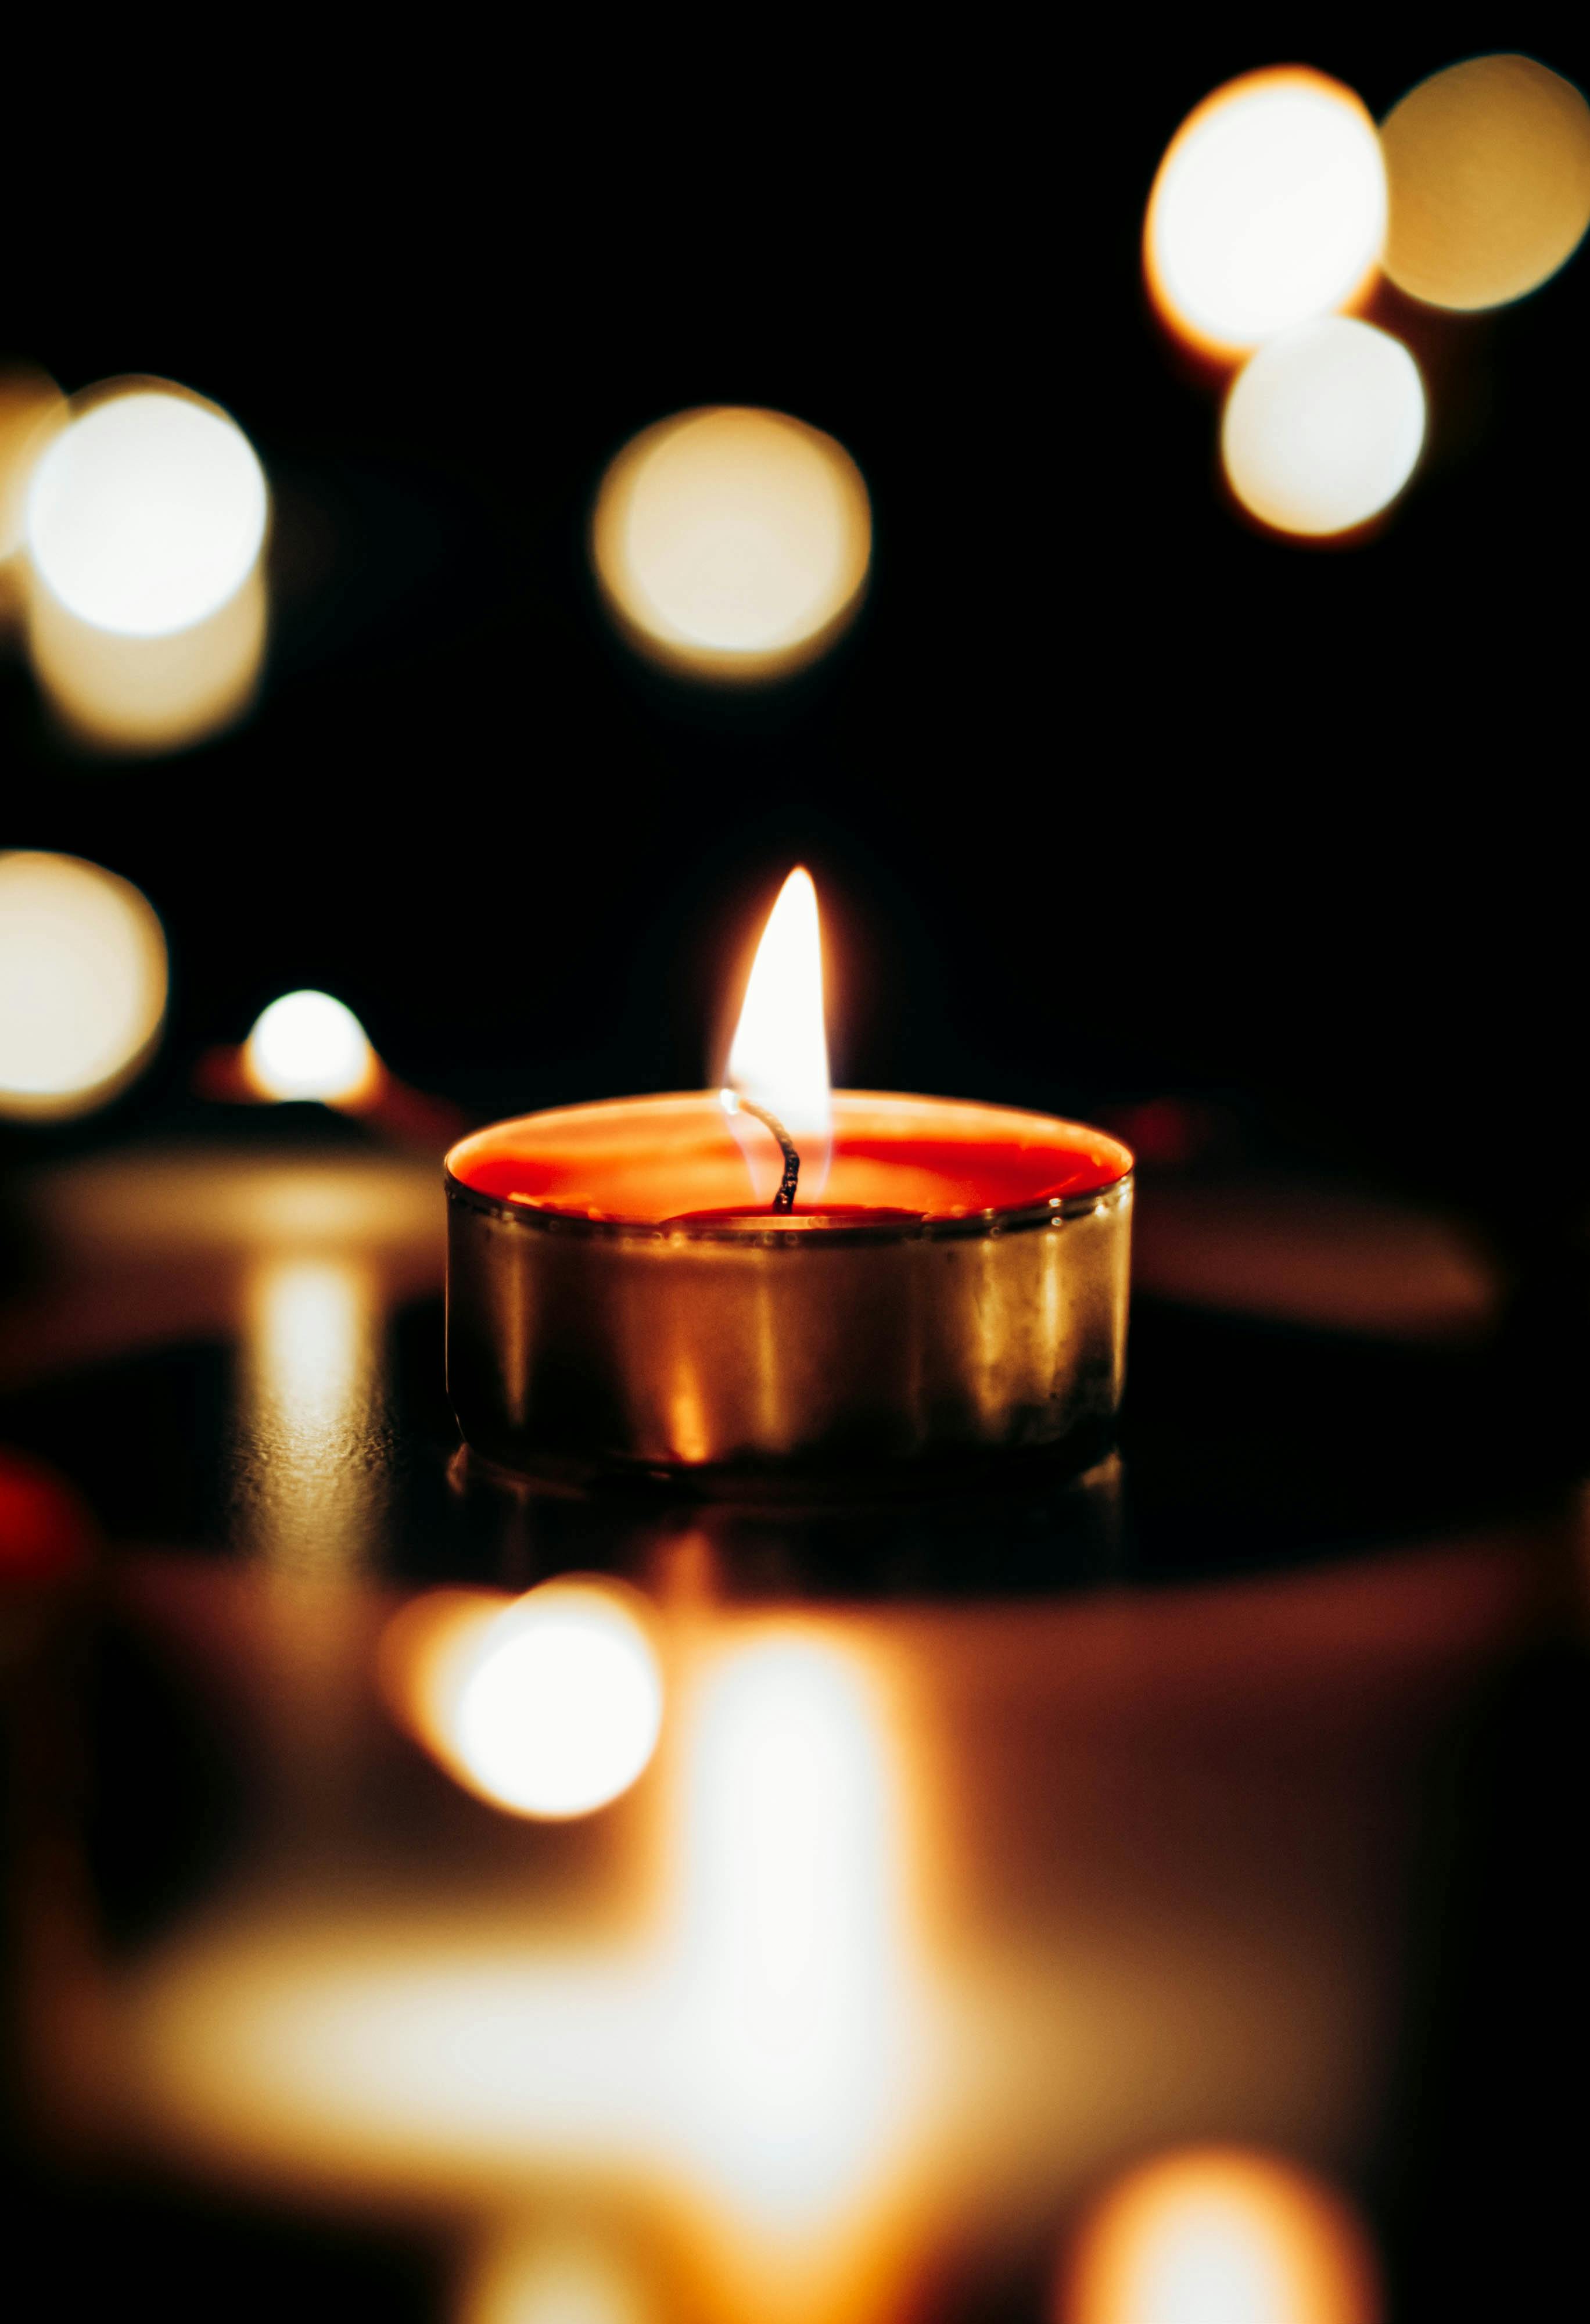
art, candle, wax, light, nature, flame, fire, heat, Material property, gas, darkness, event, still life photography, still life, interior design, building material, cylinder, Tints and shades